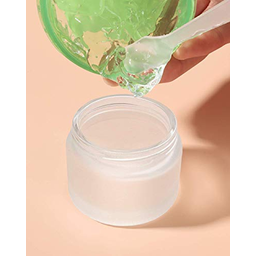
Label: glass